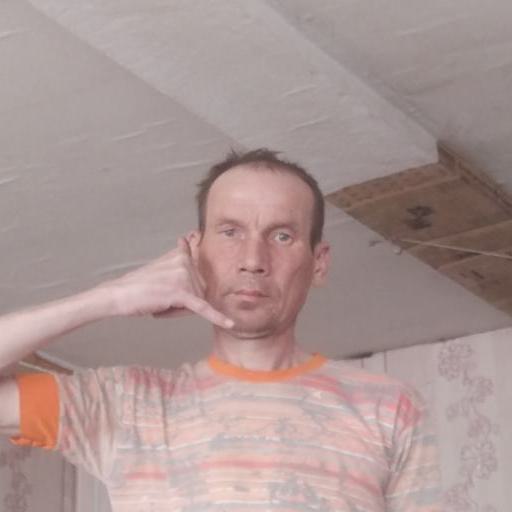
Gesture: call